Aberdeen

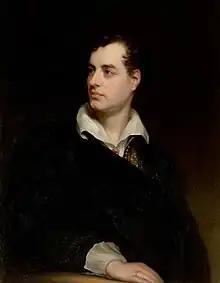
"Portrait of Lord Byron" by Thomas Phillips, c. 1814

Aberdeen's architecture is known for its principal use during the Victorian era of granite, which has led to its local nickname of the Granite City.